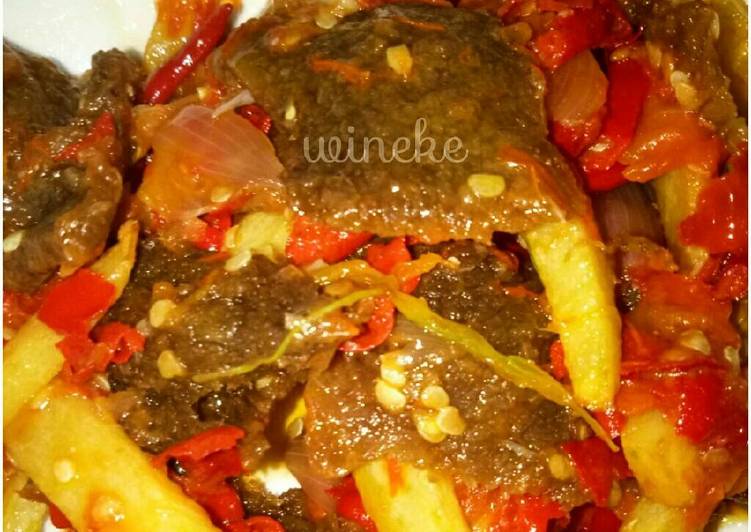
Label: dendeng_batokok